Siege of Sarajevo

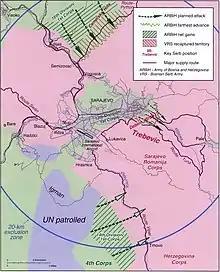
Bosnian Army Offensive Operations in the Sarajevo Region, 15–22 June 1995

On 5 August, the VRS seized several weapons from the Illidža Weapons Collection site in clear violation of the exclusion zone agreement. During the seizure, the Serbs injured a Ukrainian UNPROFOR peacekeeper. In response to the attack, the UN once again requested NATO air support. Two U.S. A-10 aircraft repeatedly strafed Serb targets, prompting the Serbs to return the seized weapons to the collection site.